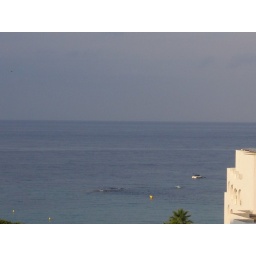
thought there was a car floating in the water,but it was a boat